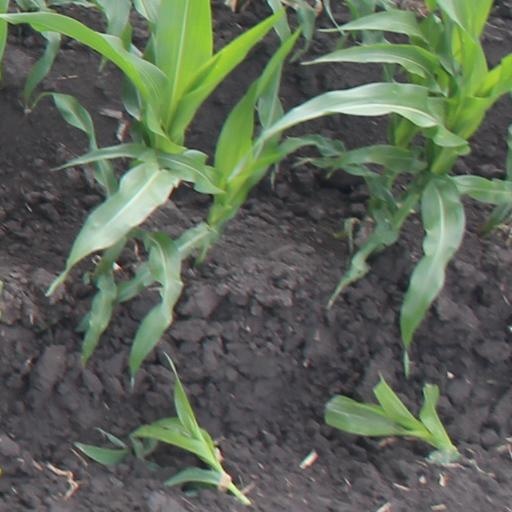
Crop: maize; corn